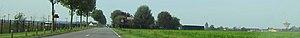
Vue panoramique d'Arques
Arques est une commune française située dans le département du Pas-de-Calais en région Hauts-de-France.